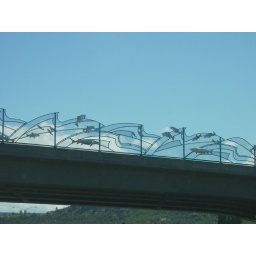
I love the fish swimming on the sides of this bridge over the freeway.